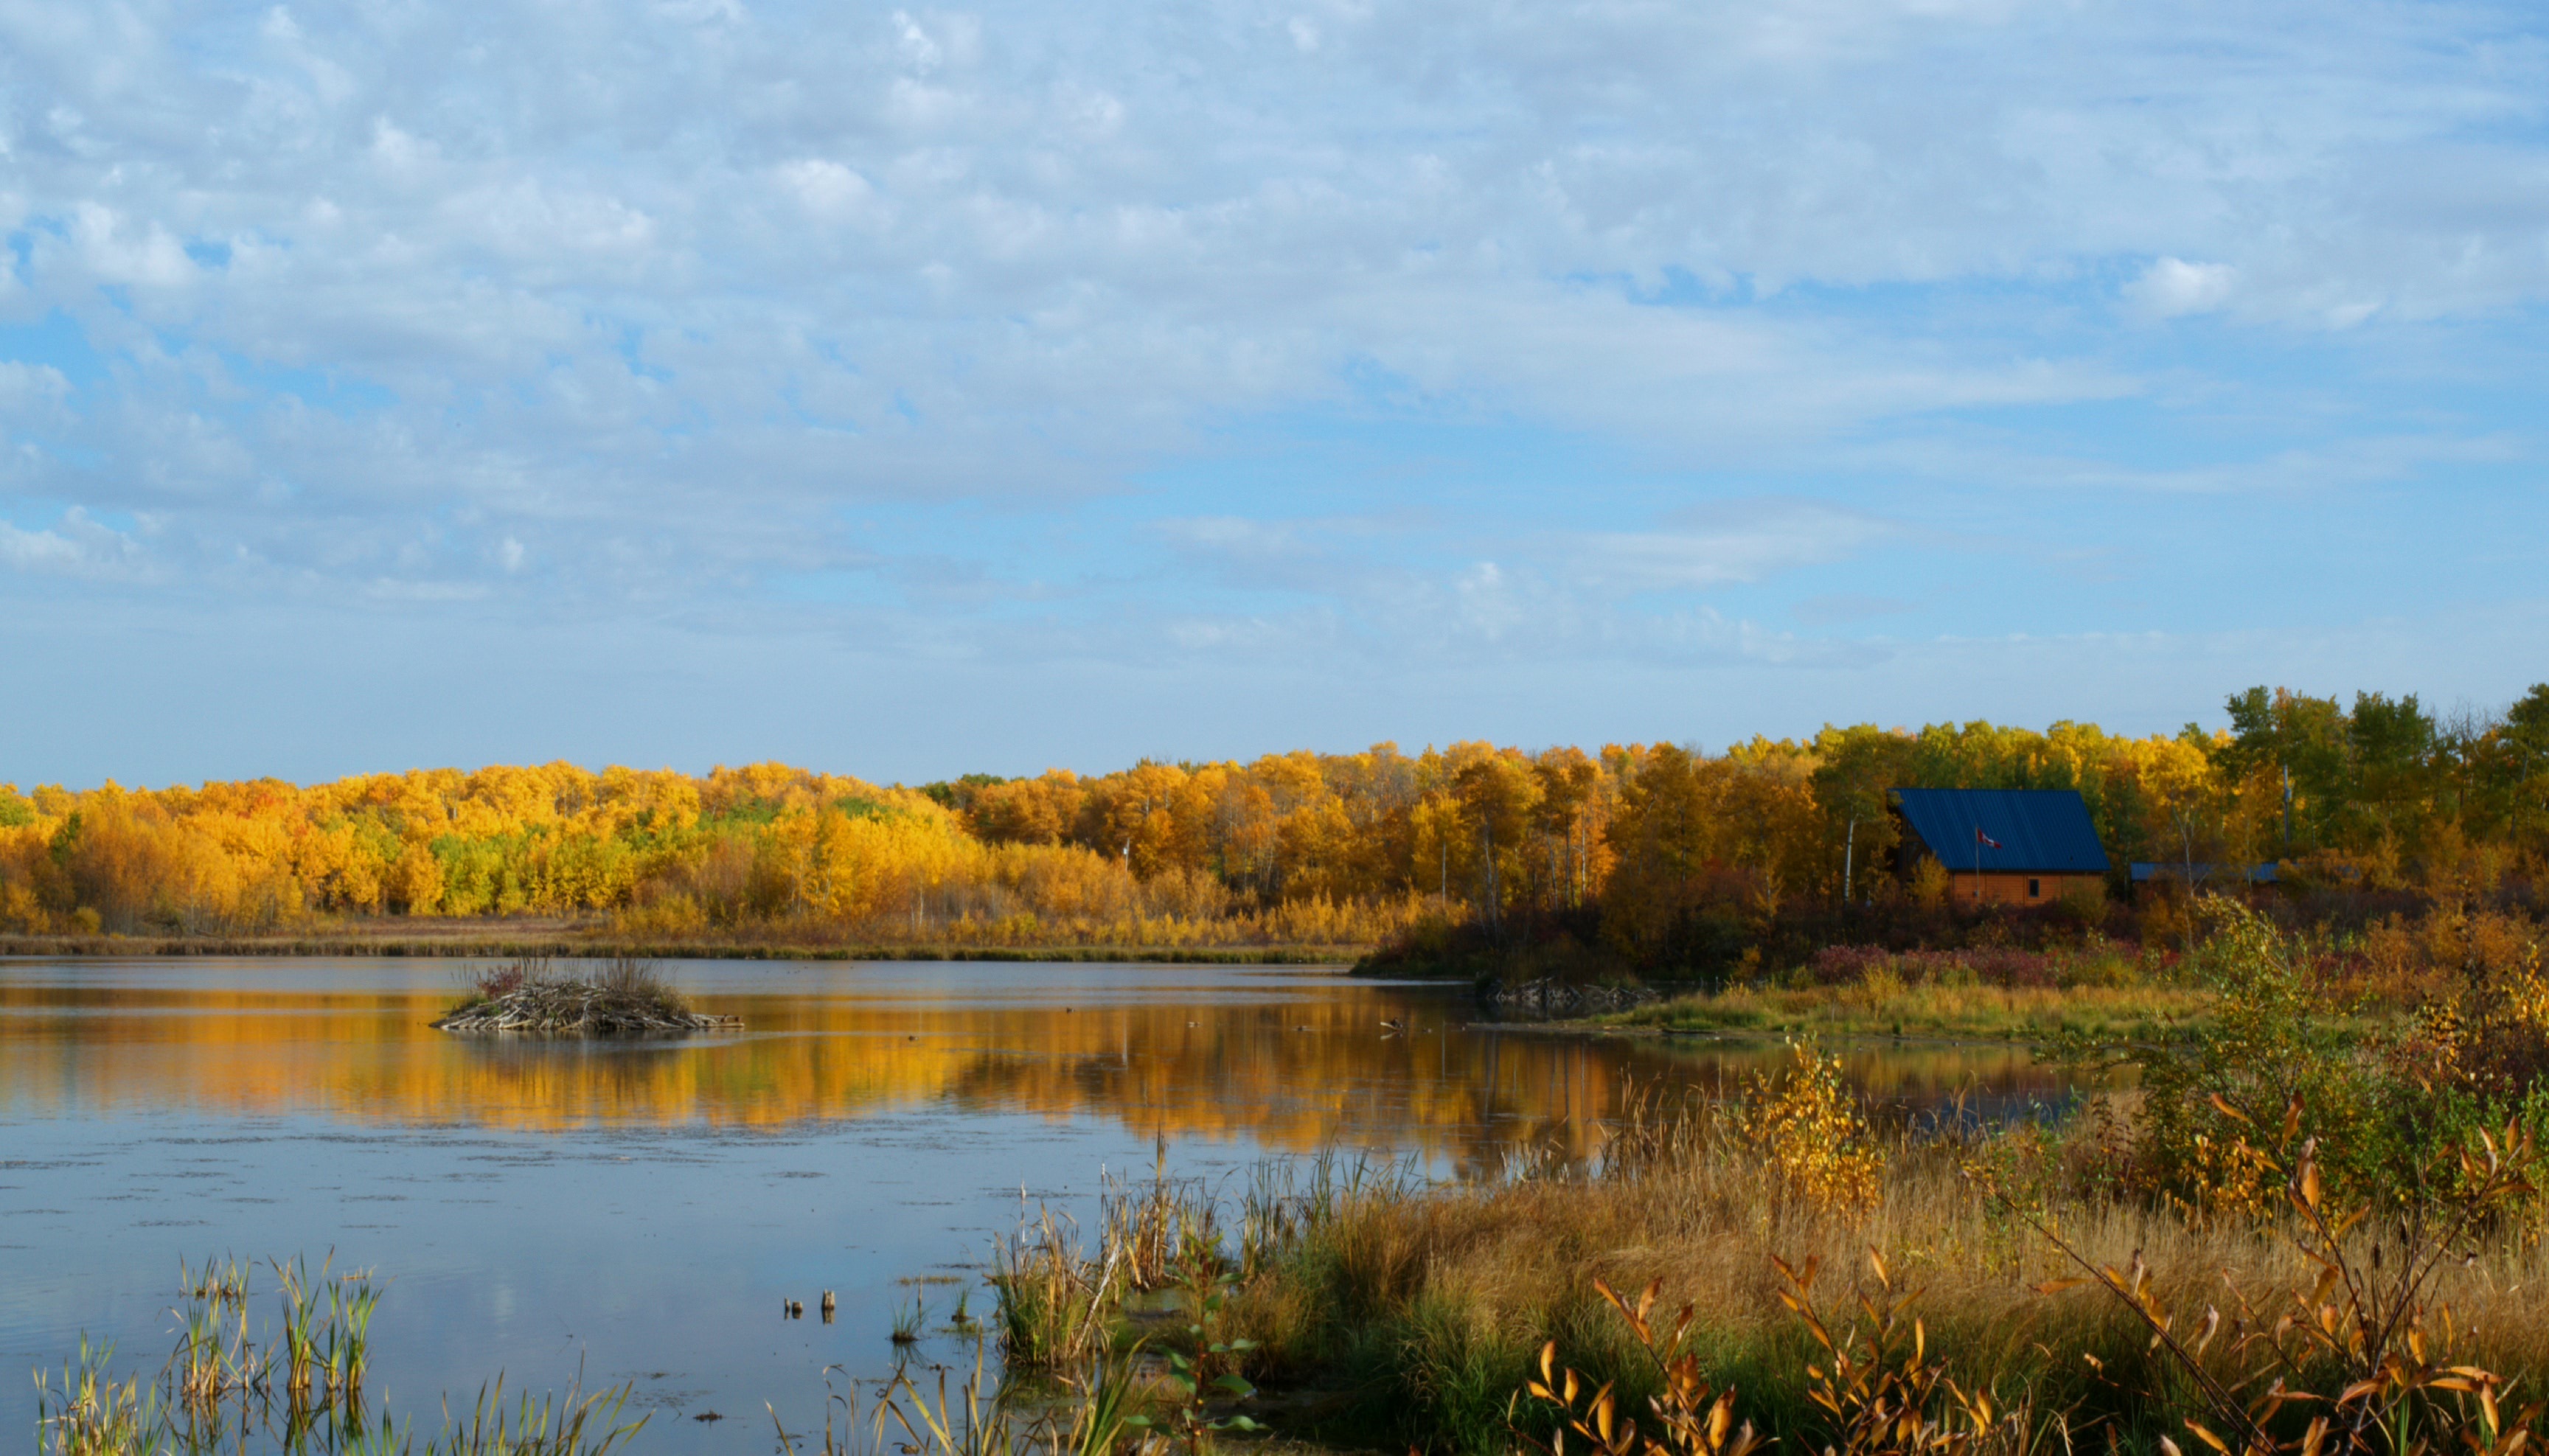
landscape, tree, marsh, wilderness, meadow, prairie, lake, river, pond, reflection, pasture, autumn, reservoir, plain, grassland, wetland, bog, habitat, loch, ecosystem, tundra, natural environment, grass family